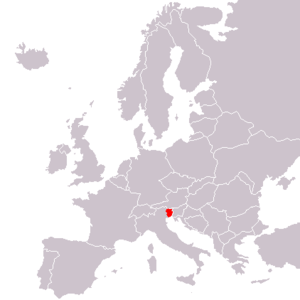
Le frioulan est la langue la plus répandue du groupe rhéto-roman des langues romanes.